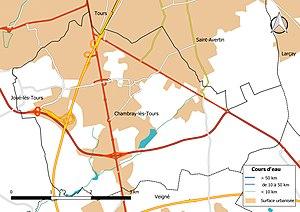
Carte du réseau hydrographique de la commune de fr:Chambray-lès-Tours (France).
Chambray-lès-Tours est une commune française située dans le département d'Indre-et-Loire, en région Centre-Val de Loire.